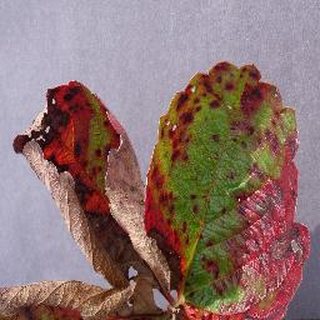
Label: strawberry_leaf_scorch